Dandam Dashagunam

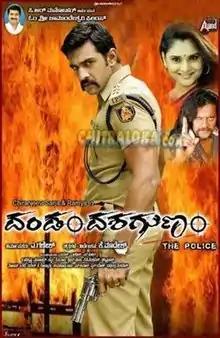

Dandam Dashagunam is a 2011 Indian Kannada-language action thriller film starring Chiranjeevi Sarja and Ramya. The film has been directed and written by director K. Madesh and produced by A. Ganesh . The Music was composed by V. Harikrishna. The film is slated for release on 15 April 2011. It is a remake of the Tamil film "Kaakha Kaakha".